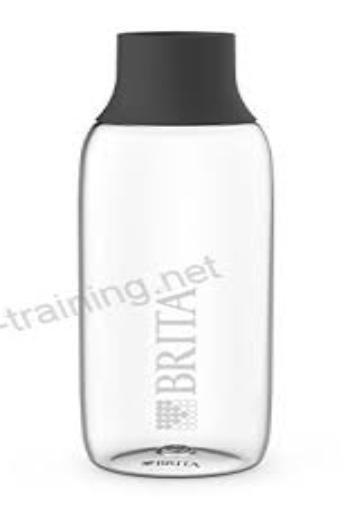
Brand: brita
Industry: Necessities